Without a Woman

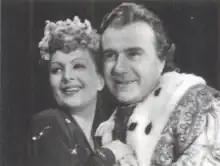
Jachino and Lugo in a film scene

Without a Woman is a 1943 Italian "white-telephones" comedy film directed by Alfredo Guarini and starring Giuseppe Lugo, Silvana Jachino and Umberto Melnati.